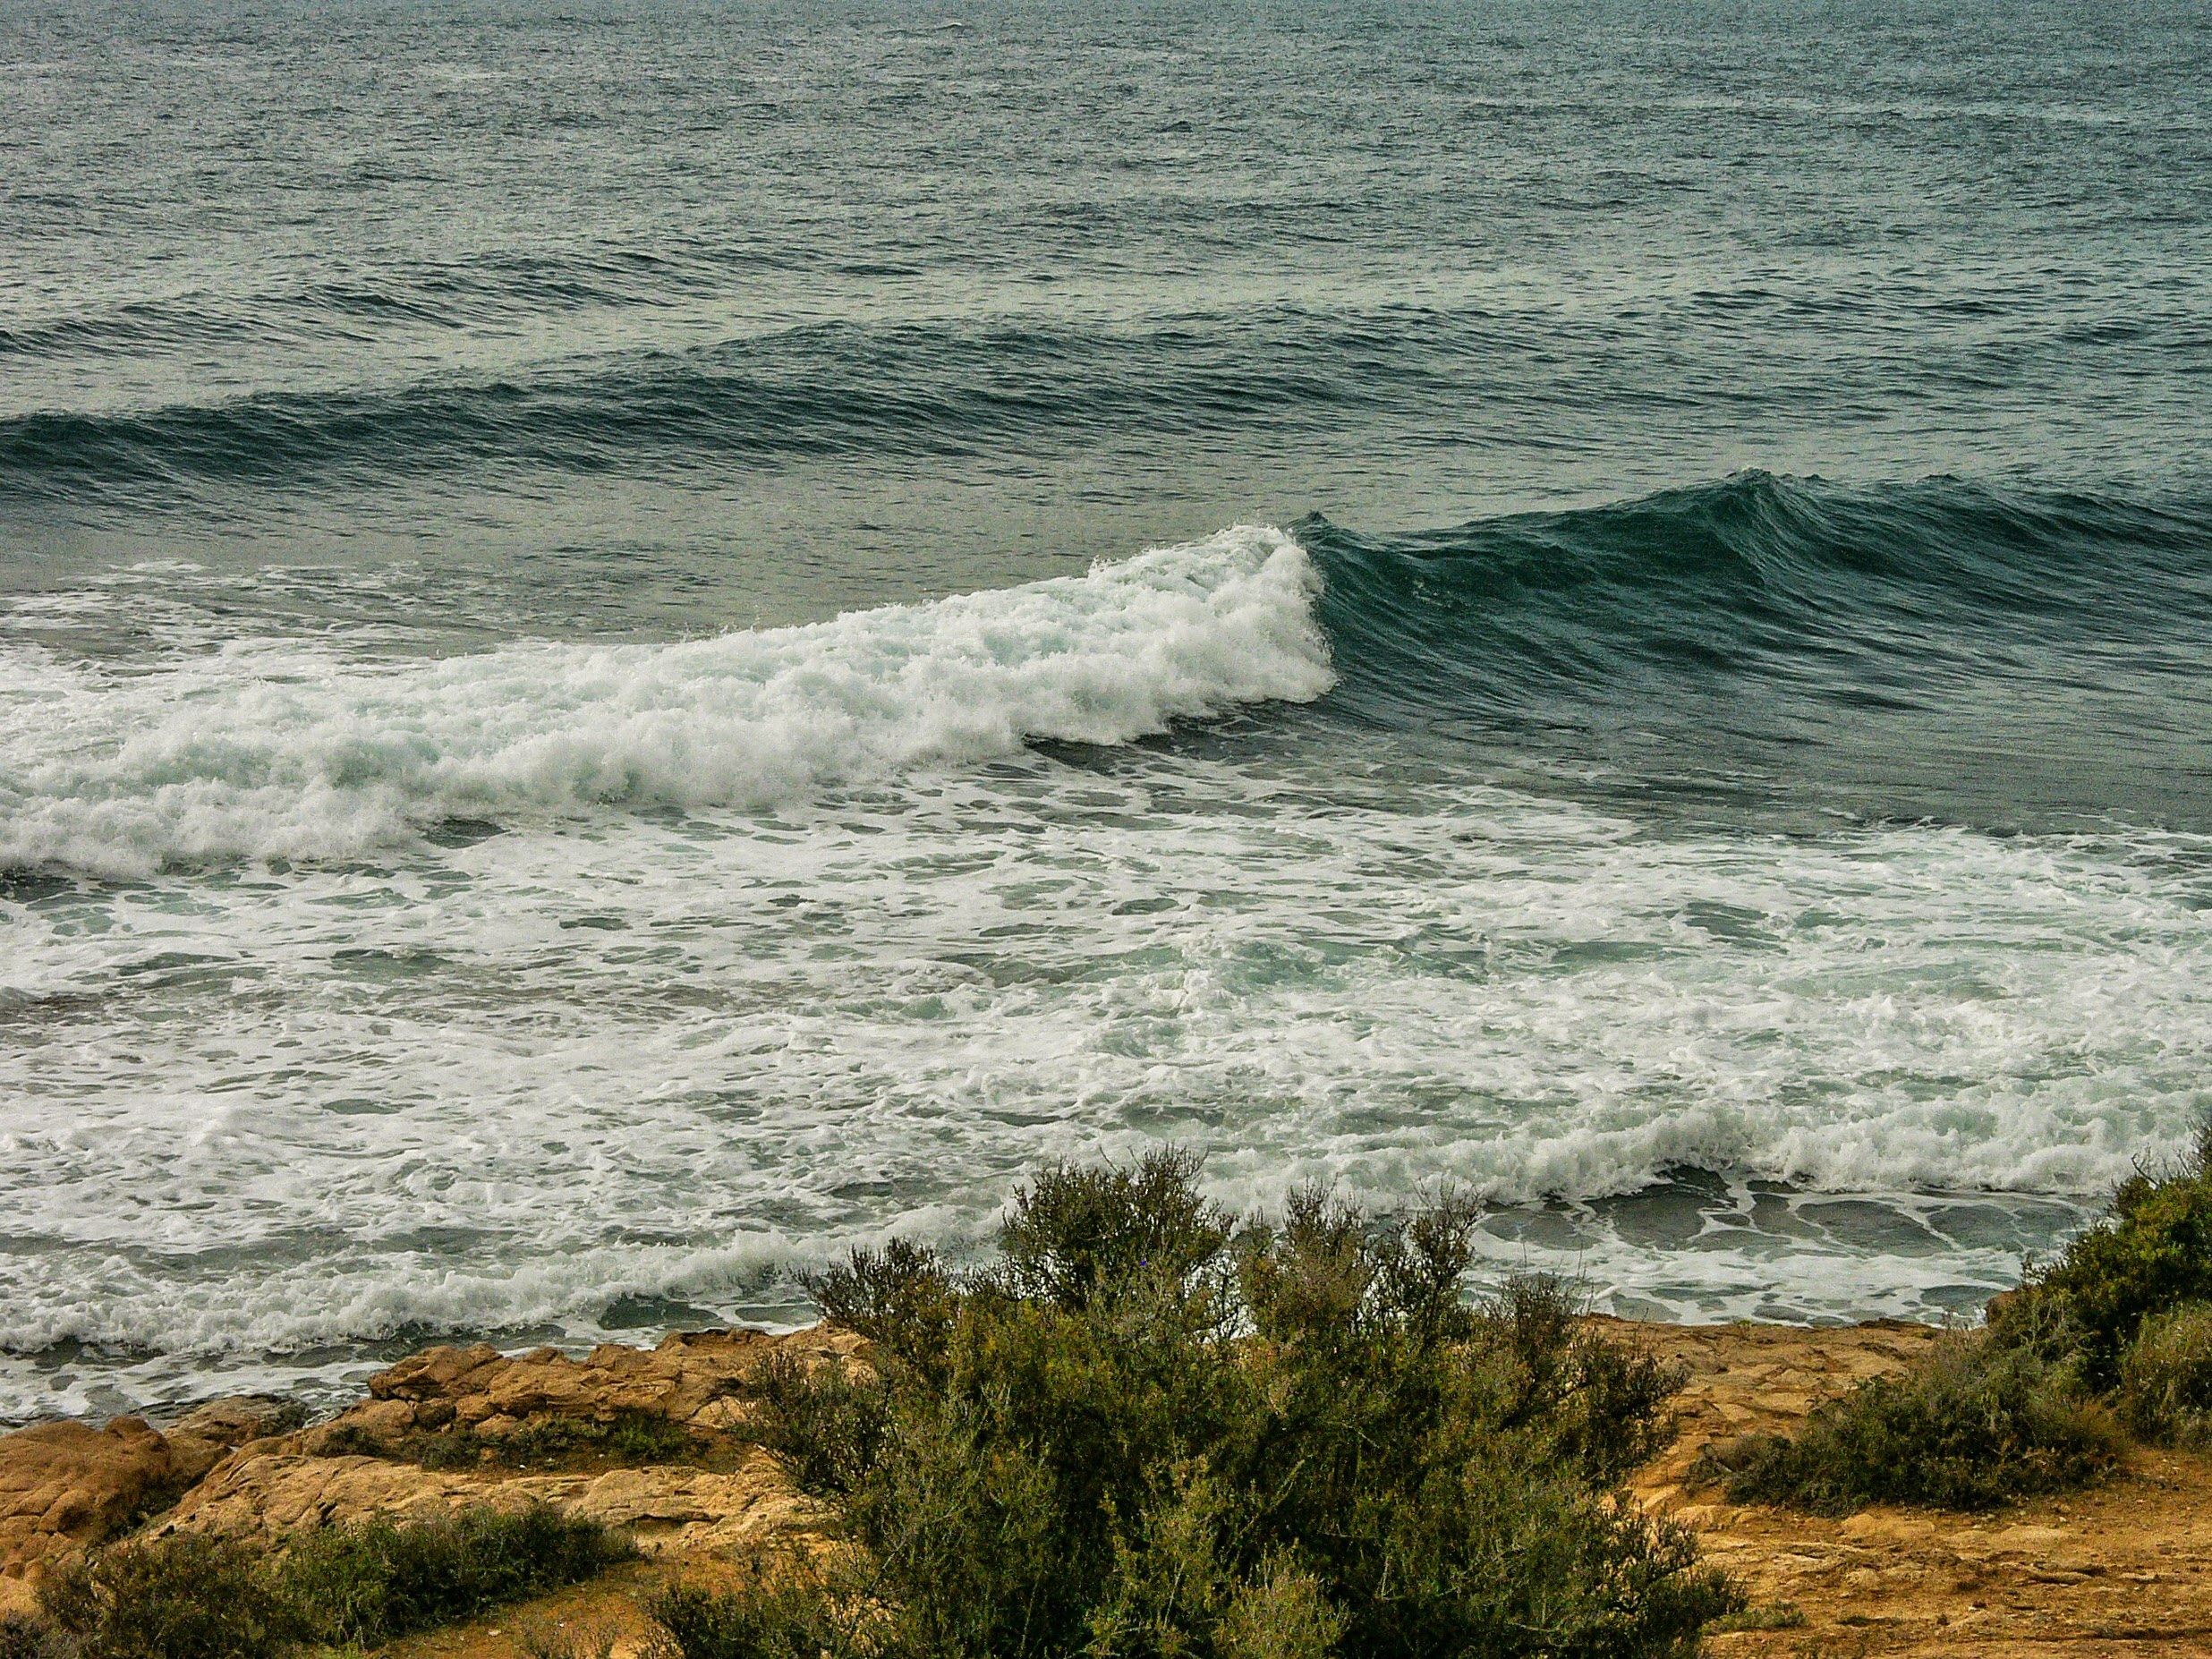
beach, sea, coast, rock, ocean, horizon, hiking, cloudy, shore, wave, wind, cliff, relax, fishing, terrain, body of water, rocks, waves, landscapes, alicante, rides, cape, mediterranean sea, wind wave, after orchards